Åsa-Nisse Goes Hunting

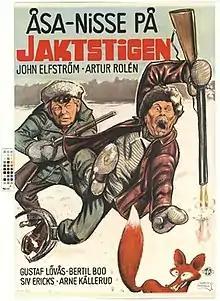

Åsa-Nisse Goes Hunting (Swedish: Åsa-Nisse på jaktstigen) is a 1950 Swedish comedy film directed by Ragnar Frisk and starring John Elfström, Artur Rolén and Helga Brofeldt. It was the second film in the long-running Åsa-Nisse series about a raffish character living in rural Småland. The film's sets were designed by the art director Bertil Duroj.